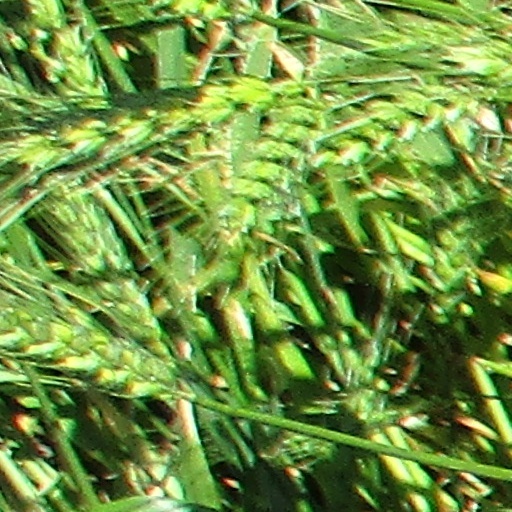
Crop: wheat